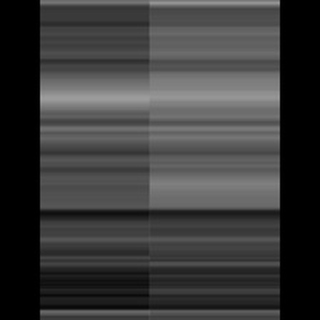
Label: sugarcane_rust